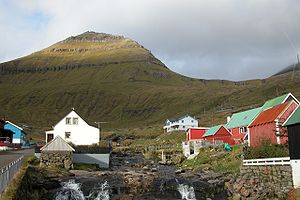
Funningur / Galleri
Funningur på dansk og oldnordisk Funding er en bygd på Eysturoy på Færøerne beliggende på nordvestkysten af Funningsfjørður og ved foden af Færøernes højeste fjeld Slættaratindur.